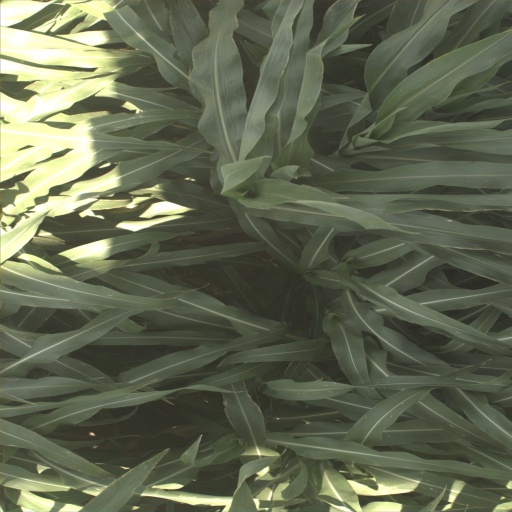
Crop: sorghum